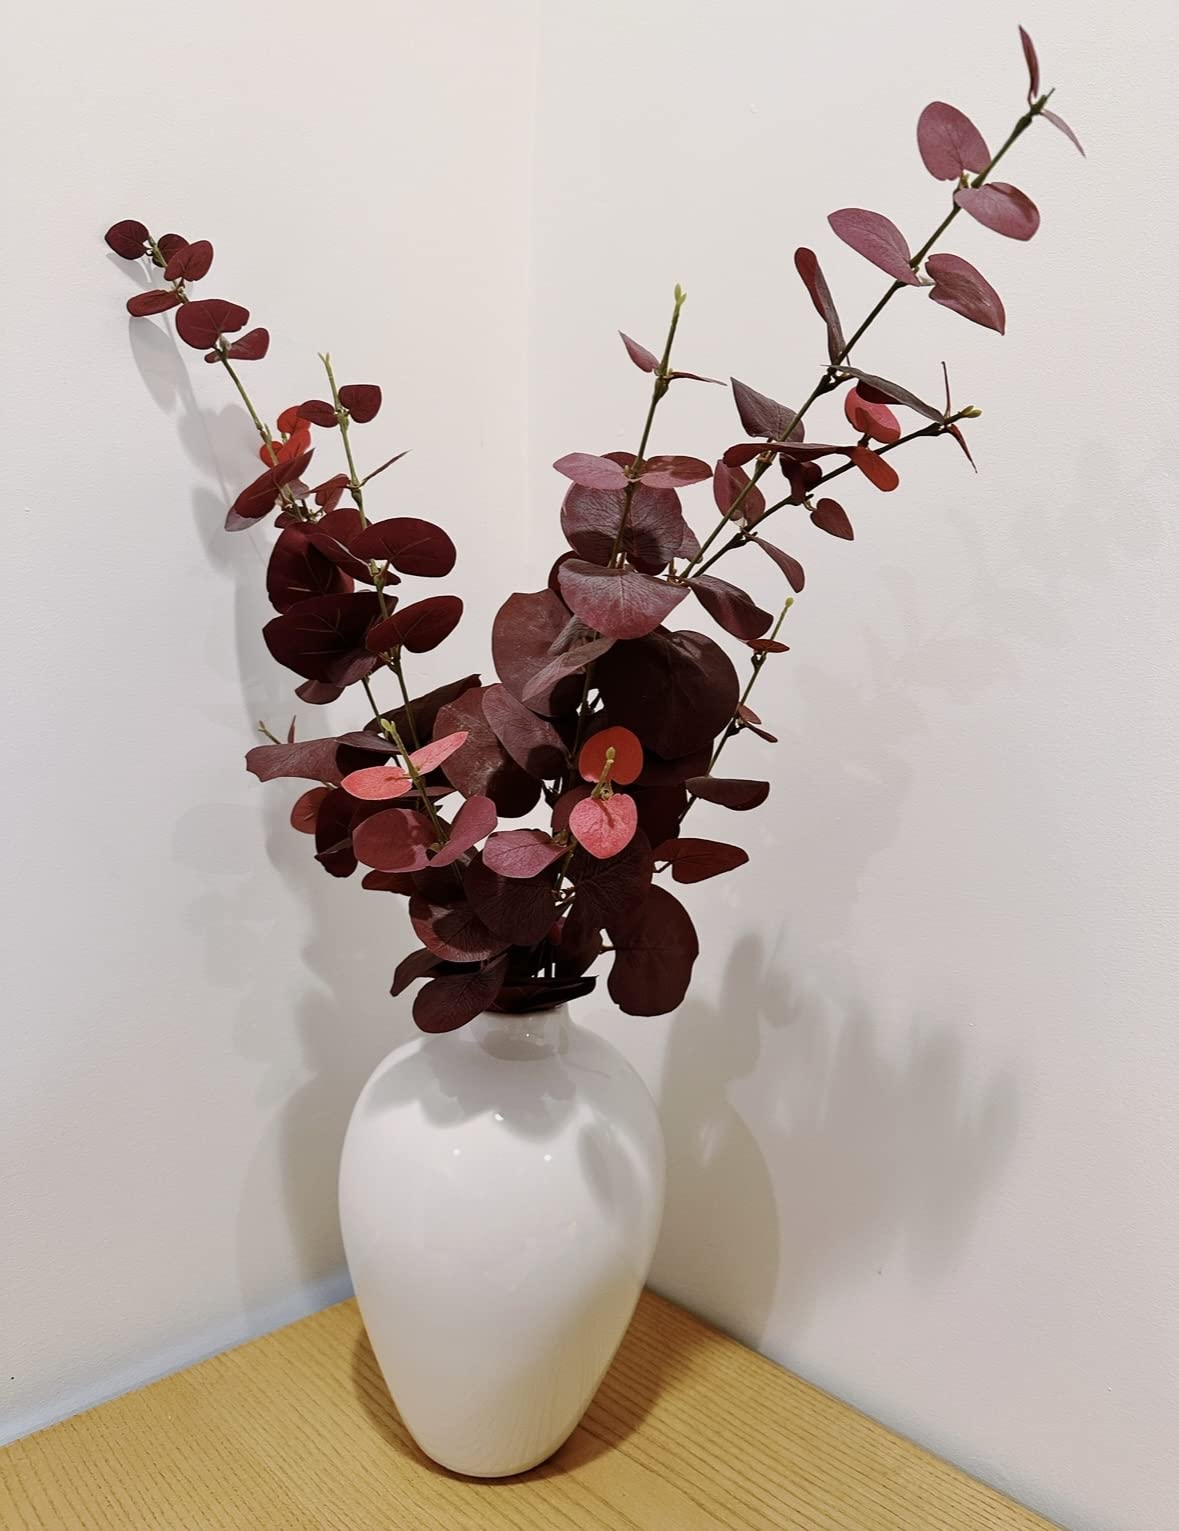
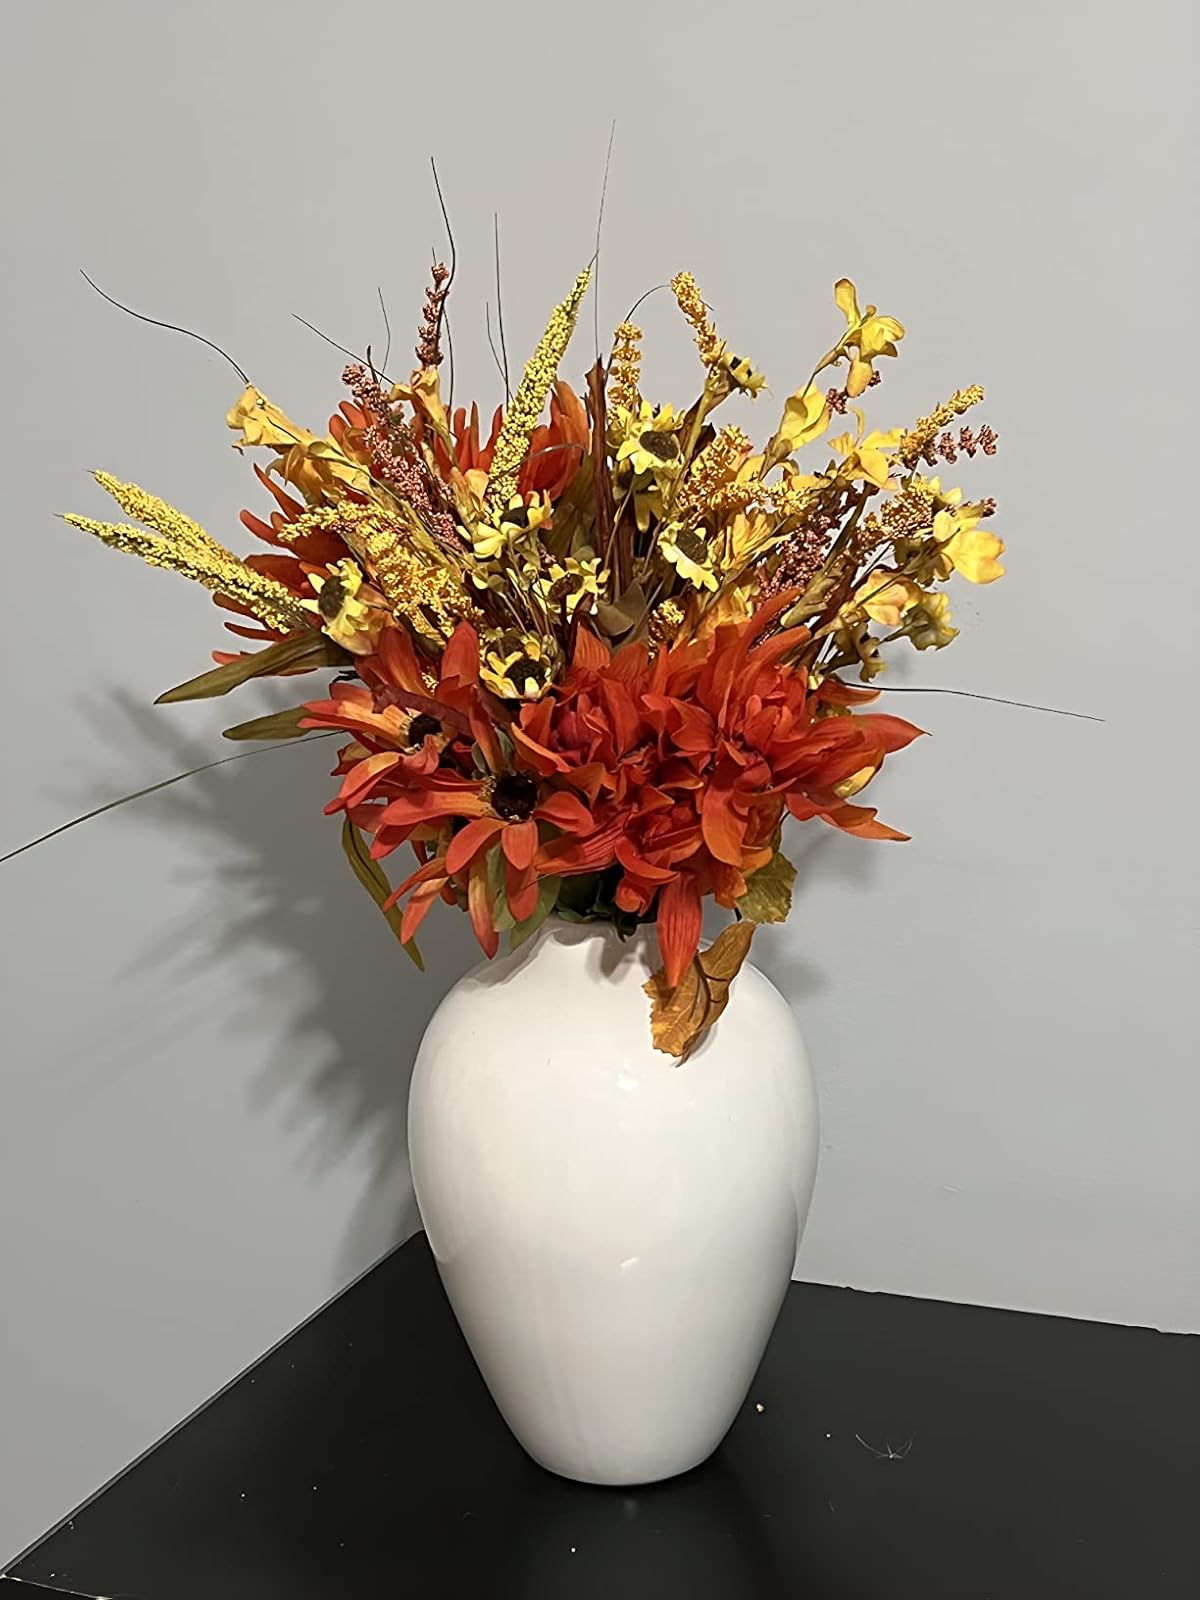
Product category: vase
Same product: yes